Lookin' to Get Out

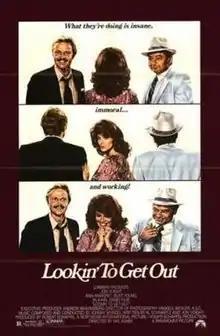
Promotional movie poster for the film

Lookin’ to Get Out is a 1982 American comedy film, directed by Hal Ashby and written by Al Schwartz and Jon Voight, who also stars. The film also stars Ann-Margret and Burt Young. Voight's daughter, Angelina Jolie, then seven years old, makes her acting debut.